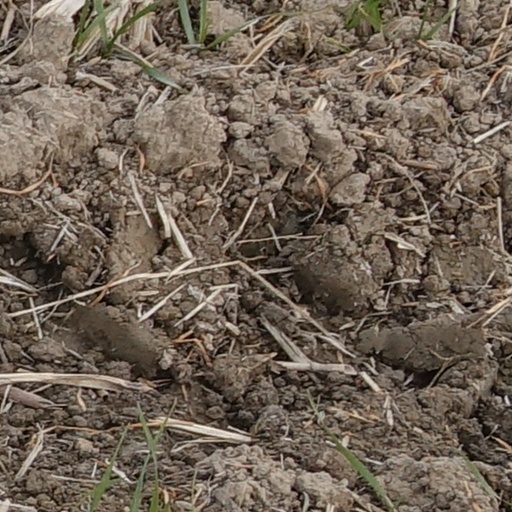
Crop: wheat